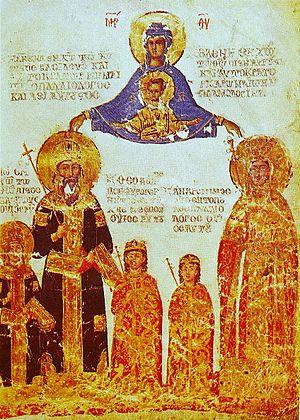
Helena Dragas ou Jelena Dragas ou encore Elena Dragas était une princesse serbe, épouse de l'empereur byzantin Manuel II Paléologue. Avec ce mariage elle devient impératrice byzantine, et la seule princesse serbe à avoir gouverné dans l'empire Byzantin. Ses fils Jean VIII Paléologue et Constantin XI sont les deux derniers empereurs byzantins.
Les Œuvres complètes de saint Denys l’Aréopagite sont un manuscrit enluminé byzantin recueillant un ensemble de textes théologiques écrits par le Pseudo-Denys l'Aréopagite. Le manuscrit a été donné par l'empereur byzantin Manuel II Paléologue en 1405 à l'abbaye de Saint-Denis Il est actuellement conservé au musée du Louvre.